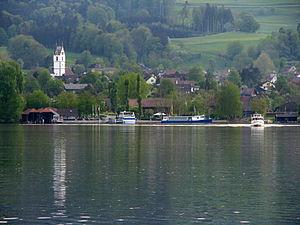
Maur est une commune suisse du canton de Zurich, située dans le district d'Uster. Elle s'étend de la rive du lac de Greifen à la crête de la chaîne du Pfannenstiel.